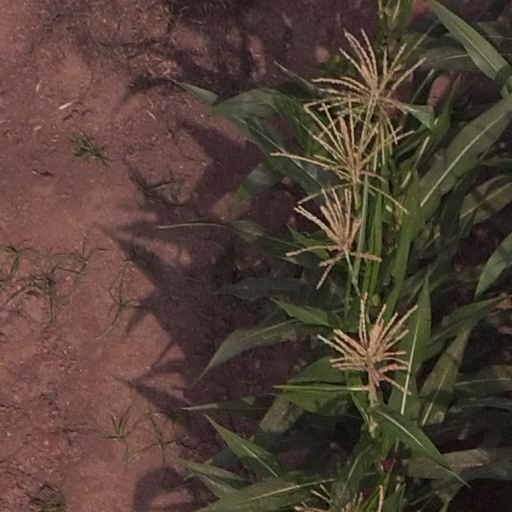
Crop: maize; corn